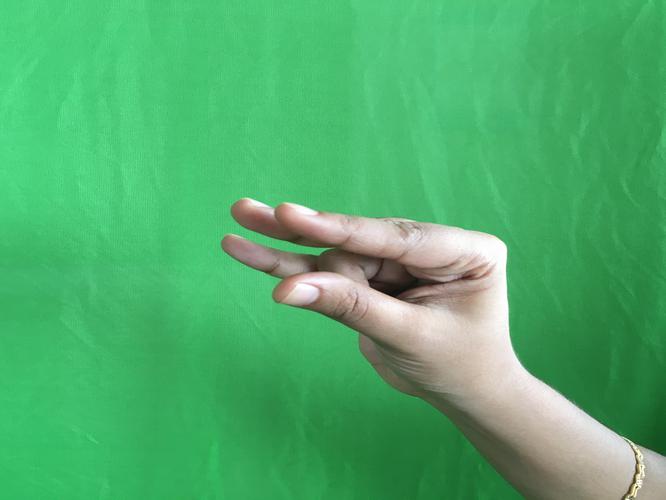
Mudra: Kangulam
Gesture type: single_hand